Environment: lab
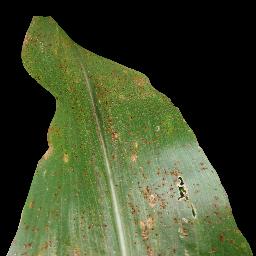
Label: common_rust